Sixth College

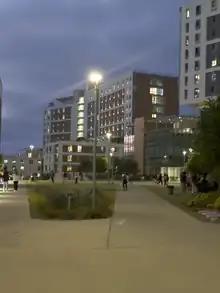
An image of the Kaleidoscope building at the North Torrey Pines living & learning community, the new residence halls of Sixth College.

Sixth College has several resources for commuters. Sixth College commuter students have unlimited access to the Commuter Center located in Pepper Canyon Hall, which features lockers, WiFi, and kitchen facilities. Sixth College also has a commuter student organization known as Commuters in Action, or CIA. Each quarter, Sixth College also hosts Commuter and Transfer social events.